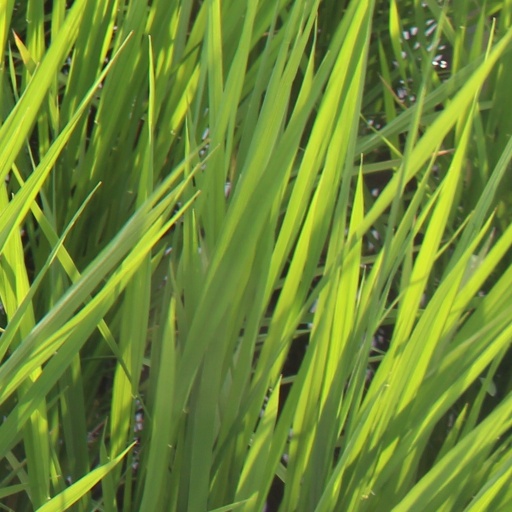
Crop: rice